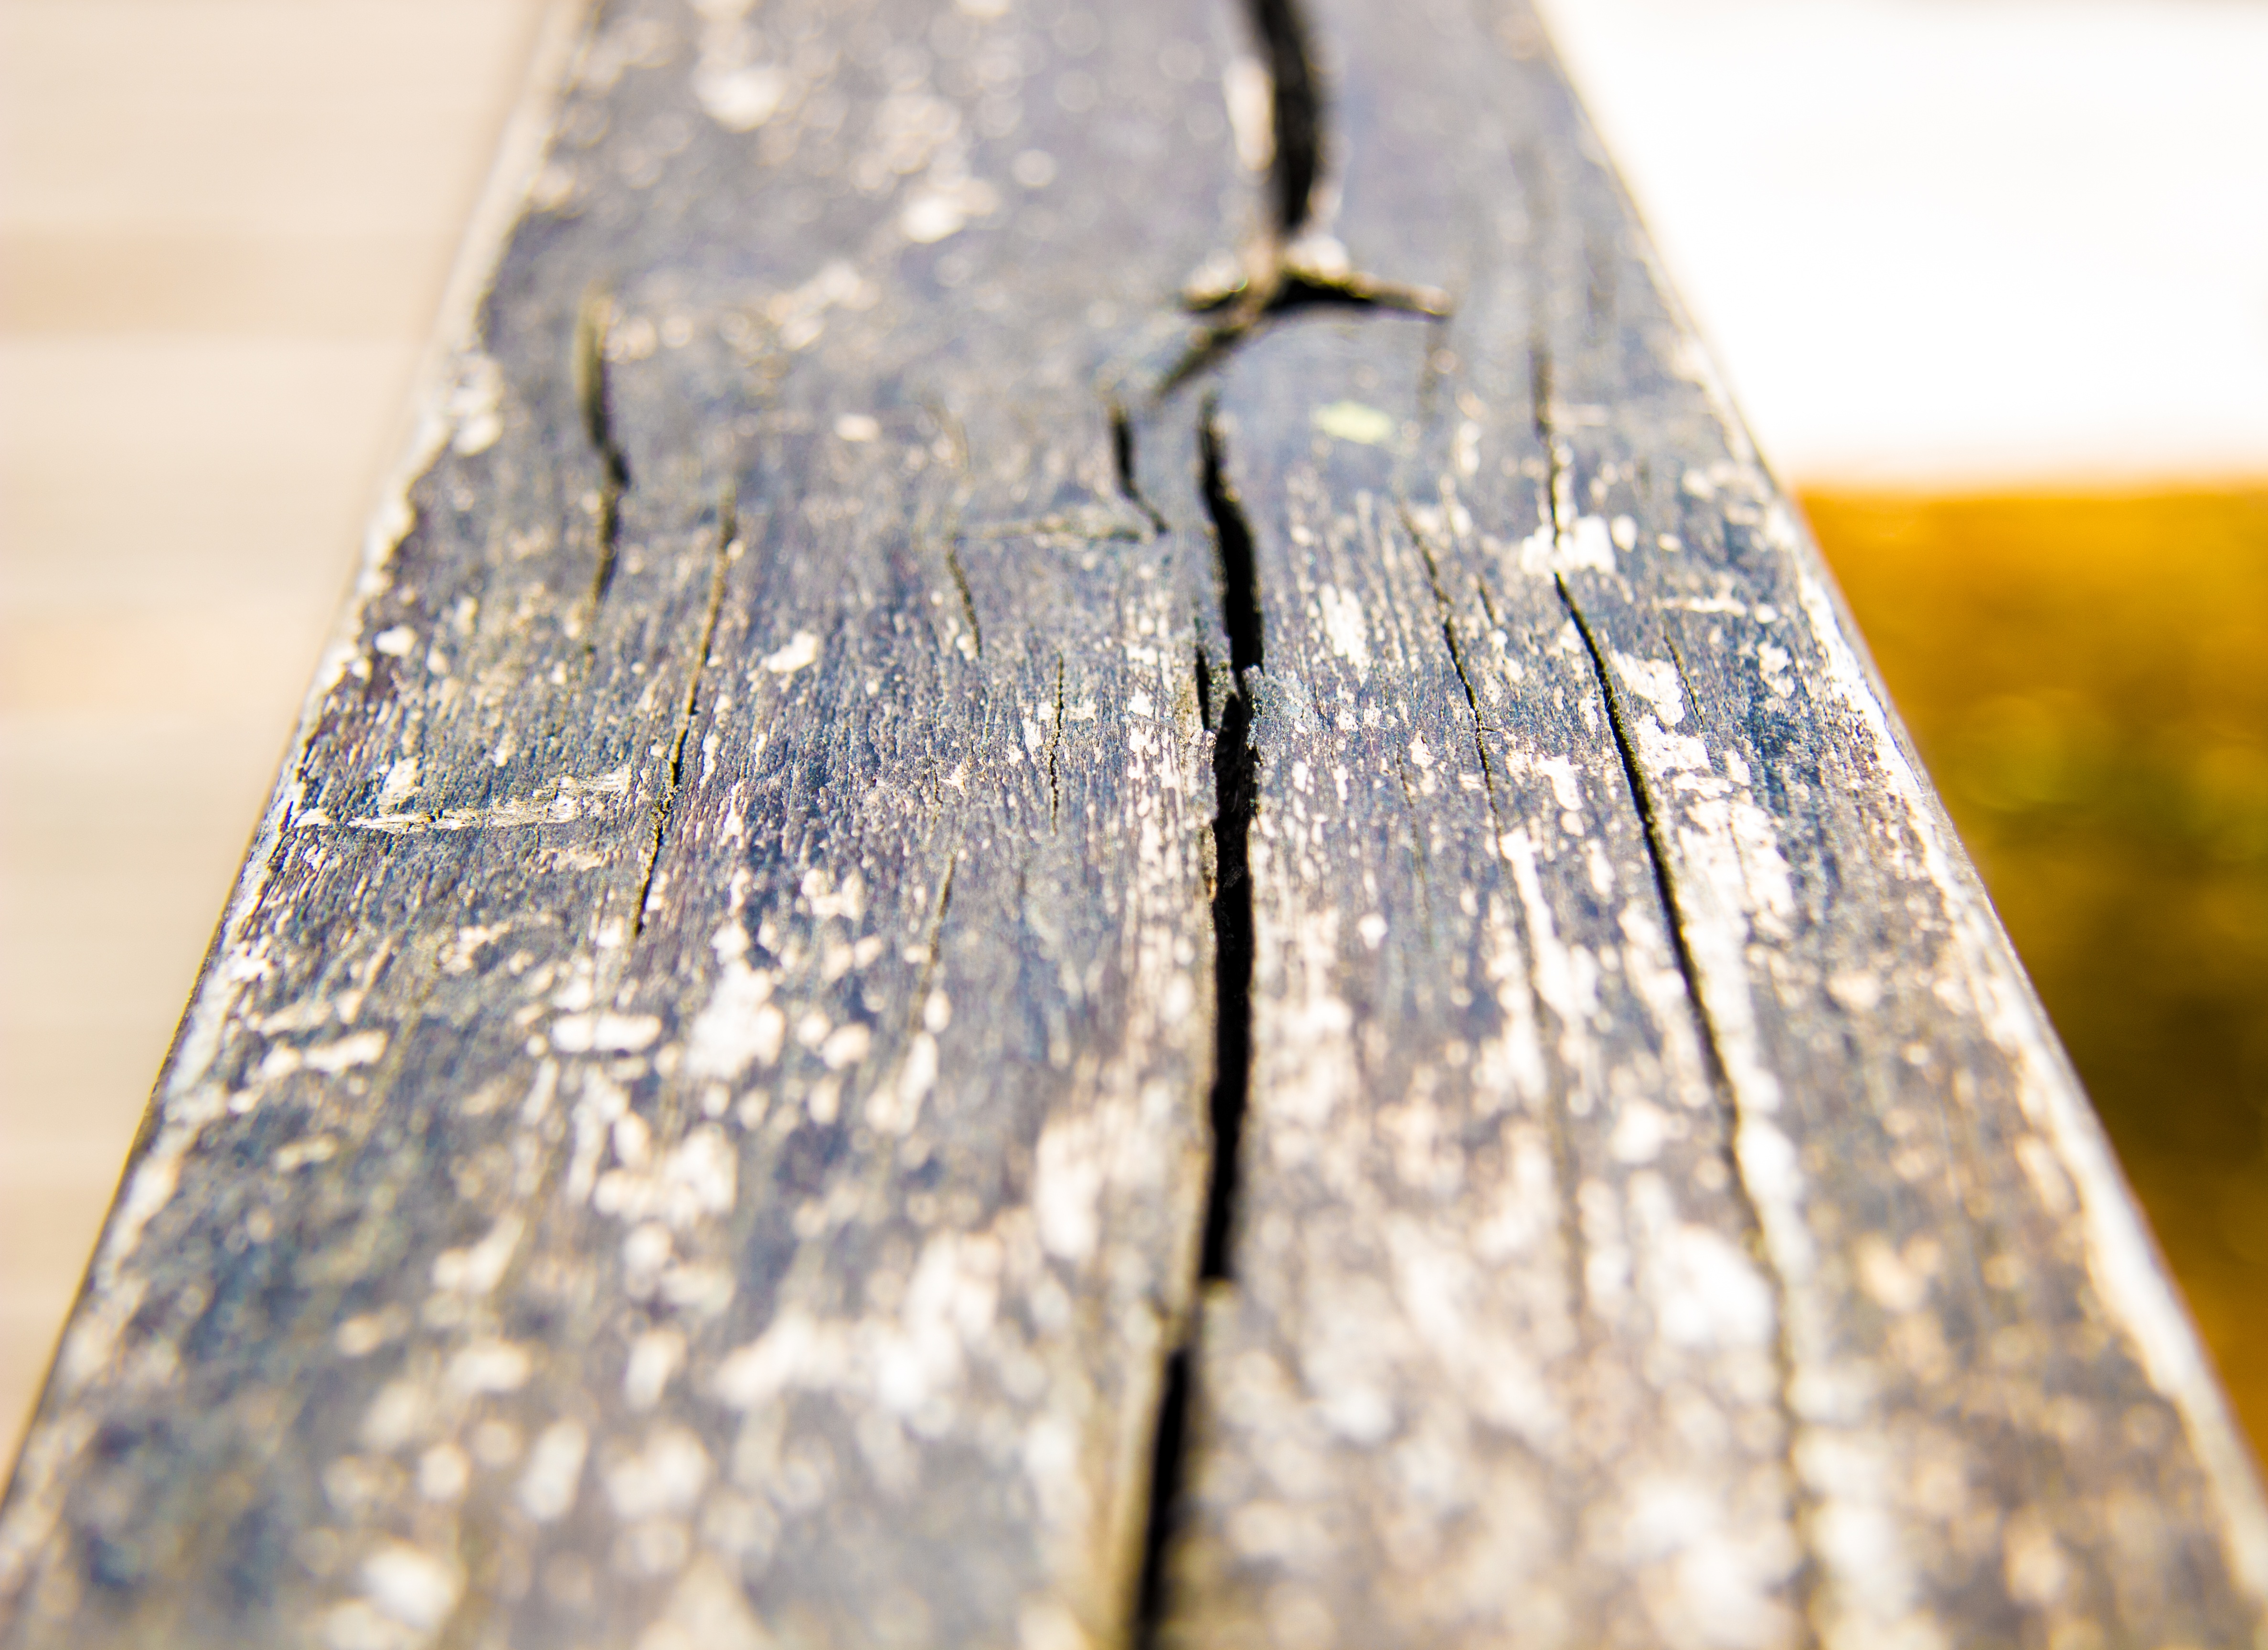
wood, photography, sunlight, texture, leaf, autumn, crack, yellow, season, material, handrail, close up, wood background, macro photography, old paint, wooden handrail, cracks in the wood